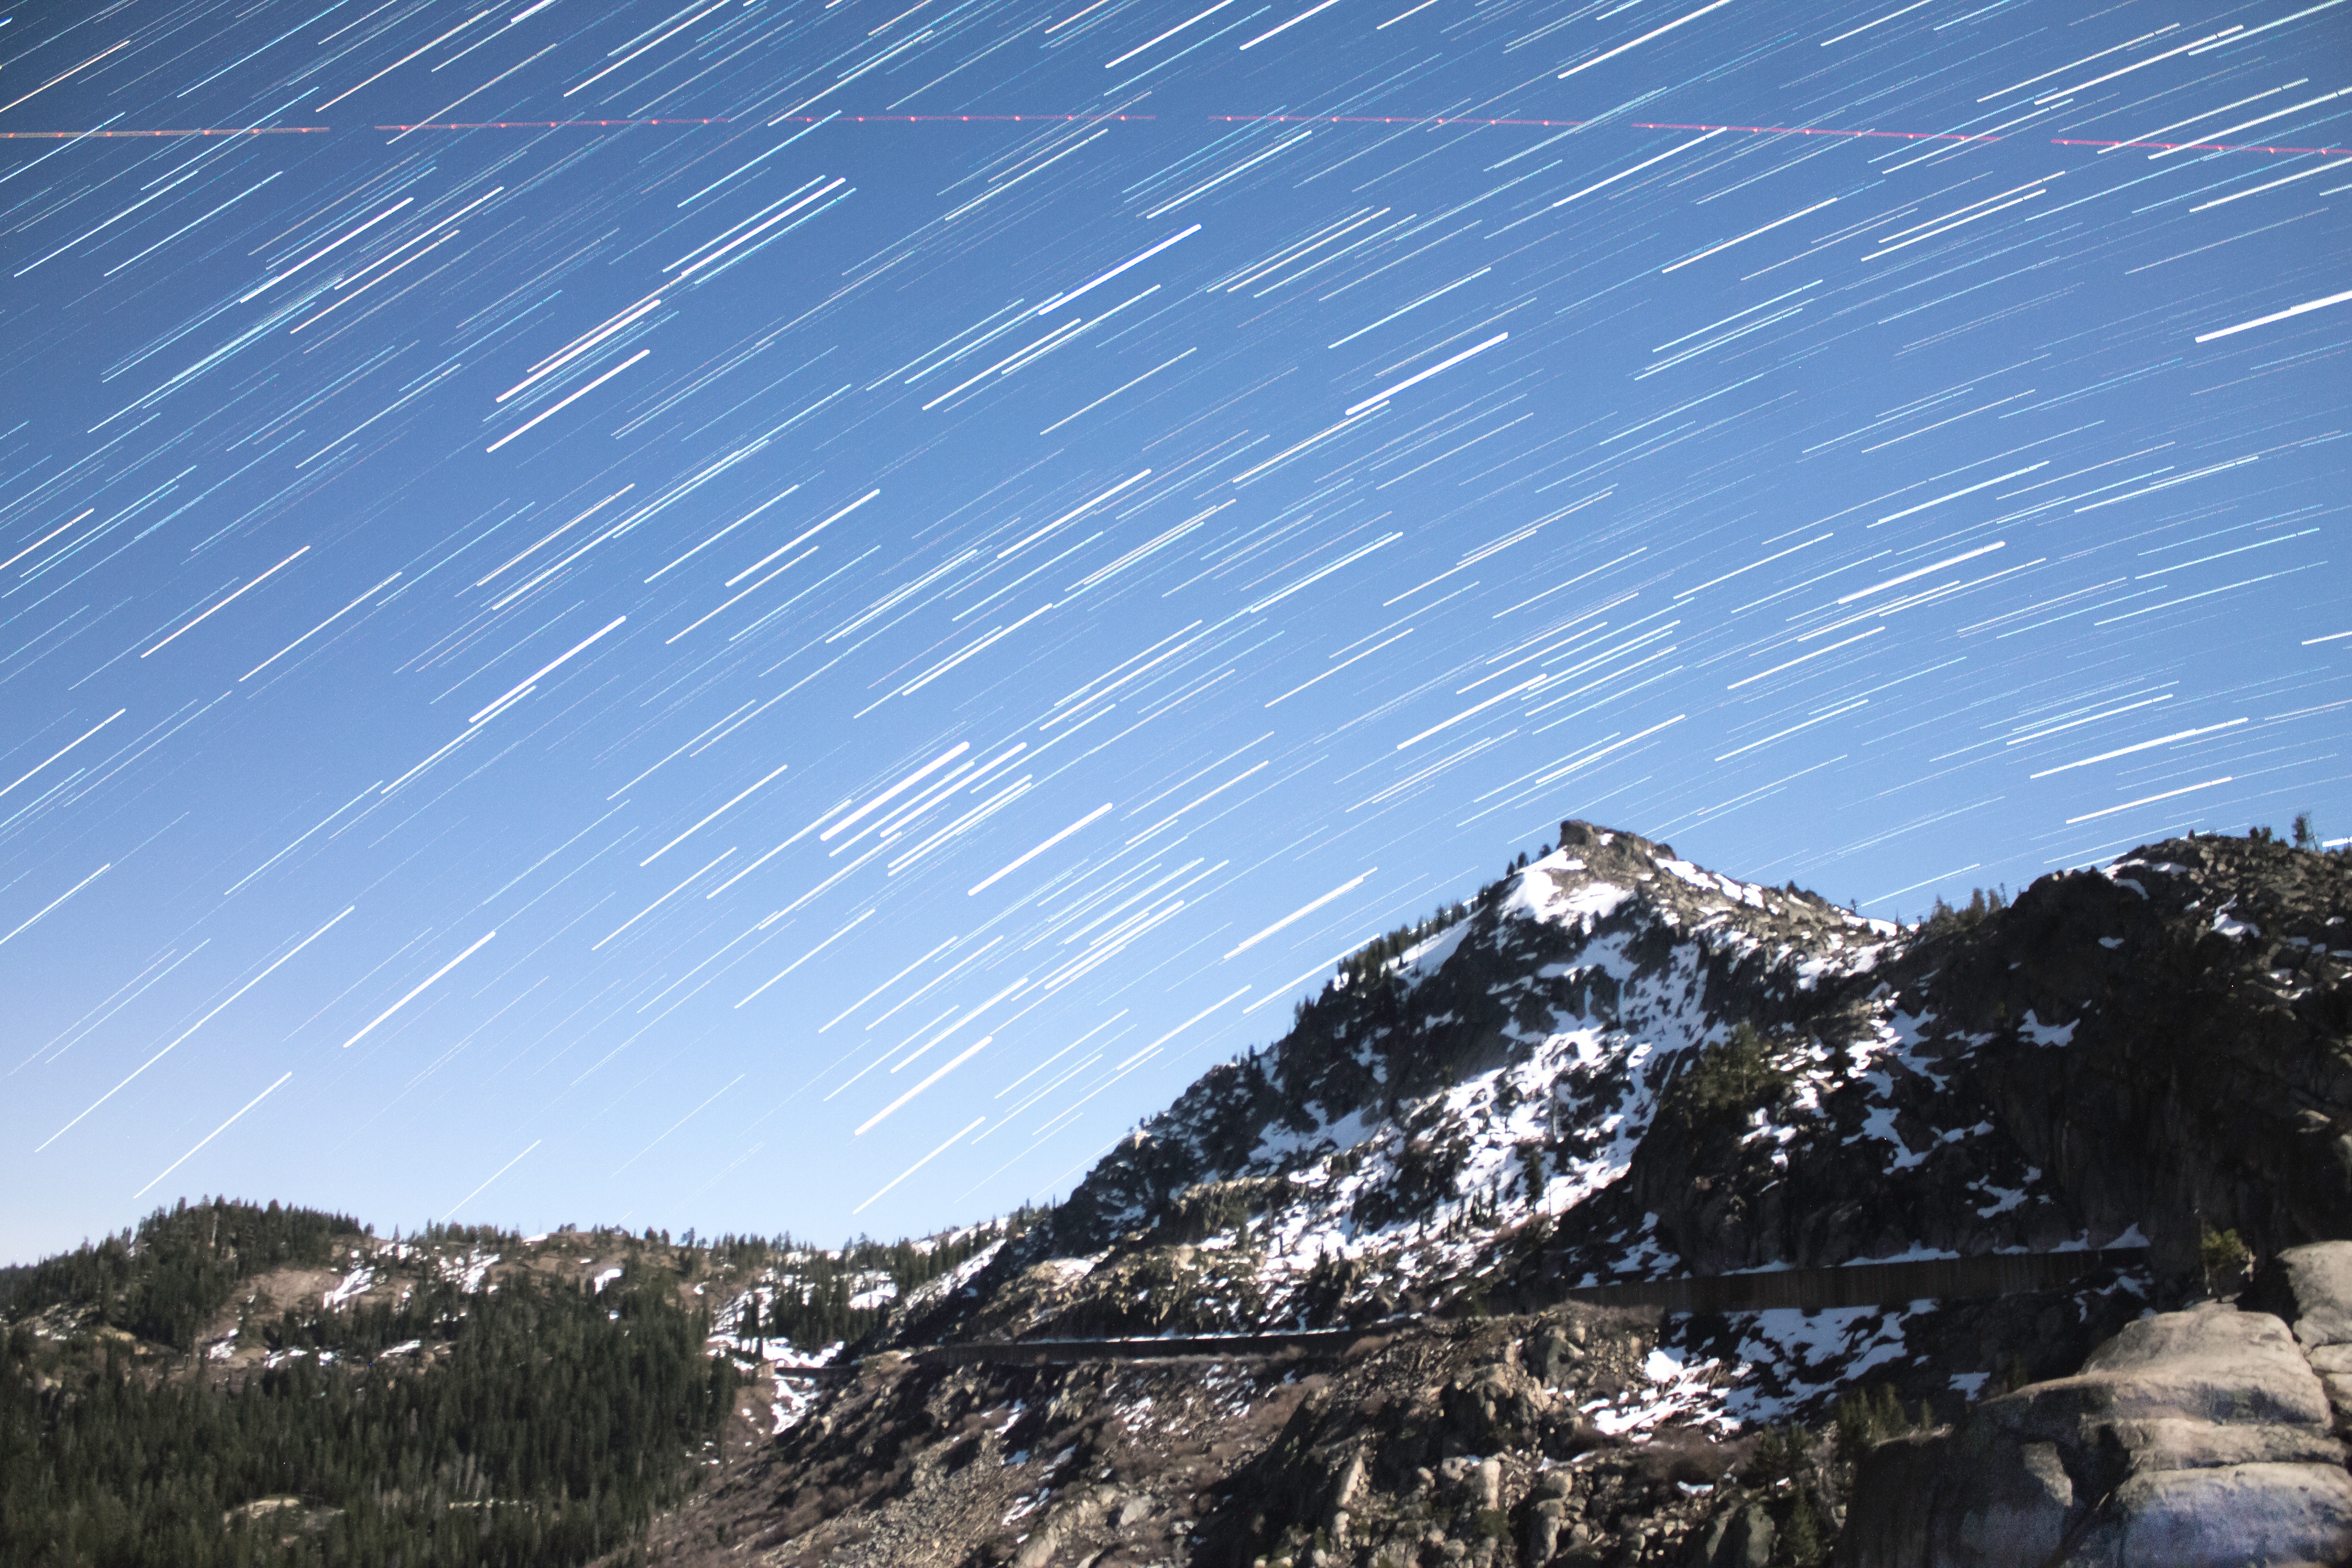
mountain, snow, winter, cloud, sky, sunlight, mountain range, weather, ridge, mountainous landforms